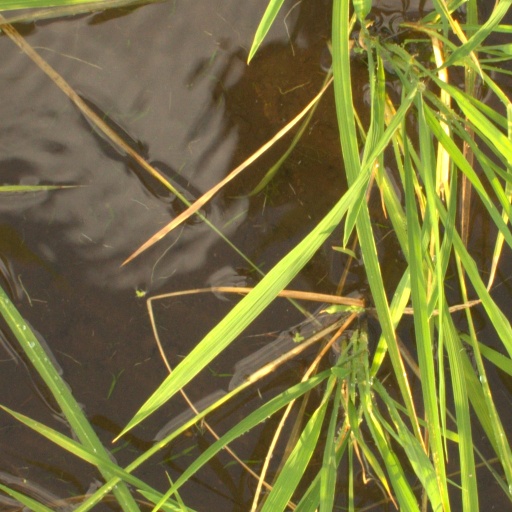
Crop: rice